2019 Pacific Northwest measles outbreak

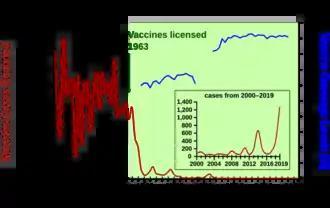
Incidence of measles has decreased drastically since the introduction of the MMR vaccine.

None of the 59 patients identified as of February 16, 2019 had received their complete set of two MMR (measles, mumps, rubella) vaccinations. Proper protection against measles, mumps, and rubella is best secured when children receive their first of two vaccine doses at 12 to 15 months of age, and their second dose between ages 4 to 6 years old. According to the Center for Disease Control, 91.9% of children aged 19 to 35 months had received at least one dose of the MMR vaccine in the year 2017. For the 2017–2018 academic year in Clark County, personal belief exemptions were filed on behalf of 7.9% children enrolled in school (kindergarten through grade 12). Personal belief exemptions (PBE) are forms that can be filled out by parents that excuse children from school-wide immunization requirements on the premise of moral, philosophical, or religious opposition. Only four of the 50 United States prohibit the utilization of PBEs entirely: Mississippi, West Virginia, California, and most recently in June 2019, New York. 18 states, including Oregon and Washington, however, allow individuals to opt out of vaccinations for themselves and/or their children on the premise of conflicting religious, moral, or personal beliefs. There is a direct positive correlation between strictness of state vaccination laws and rates of vaccination among states.